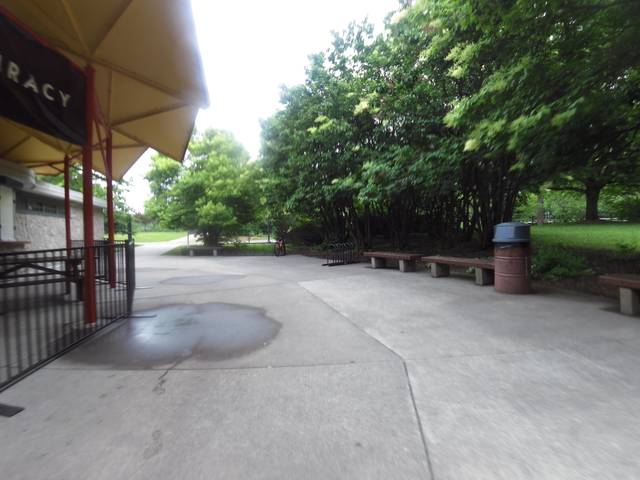
Region: Canada
Coordinates: 45.371, -75.696